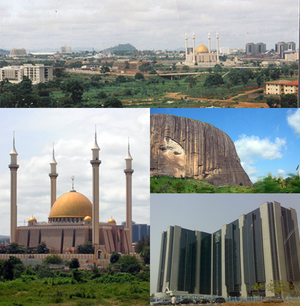
Abuja
Abuja er Nigerias hovedstad. Det blev besluttet i 1976 at flytte hovedstaden fra havnebyen Lagos til den nyanlagte, centralt beliggende Abuja. Flytningen blev officiel 12. december 1991. I 2012 boede der 979.876 mennesker på et areal af 713 km² med en tæthed på cirka 1.400 indb./km². I byområdet bor der cirka 3.000.000 mennesker.